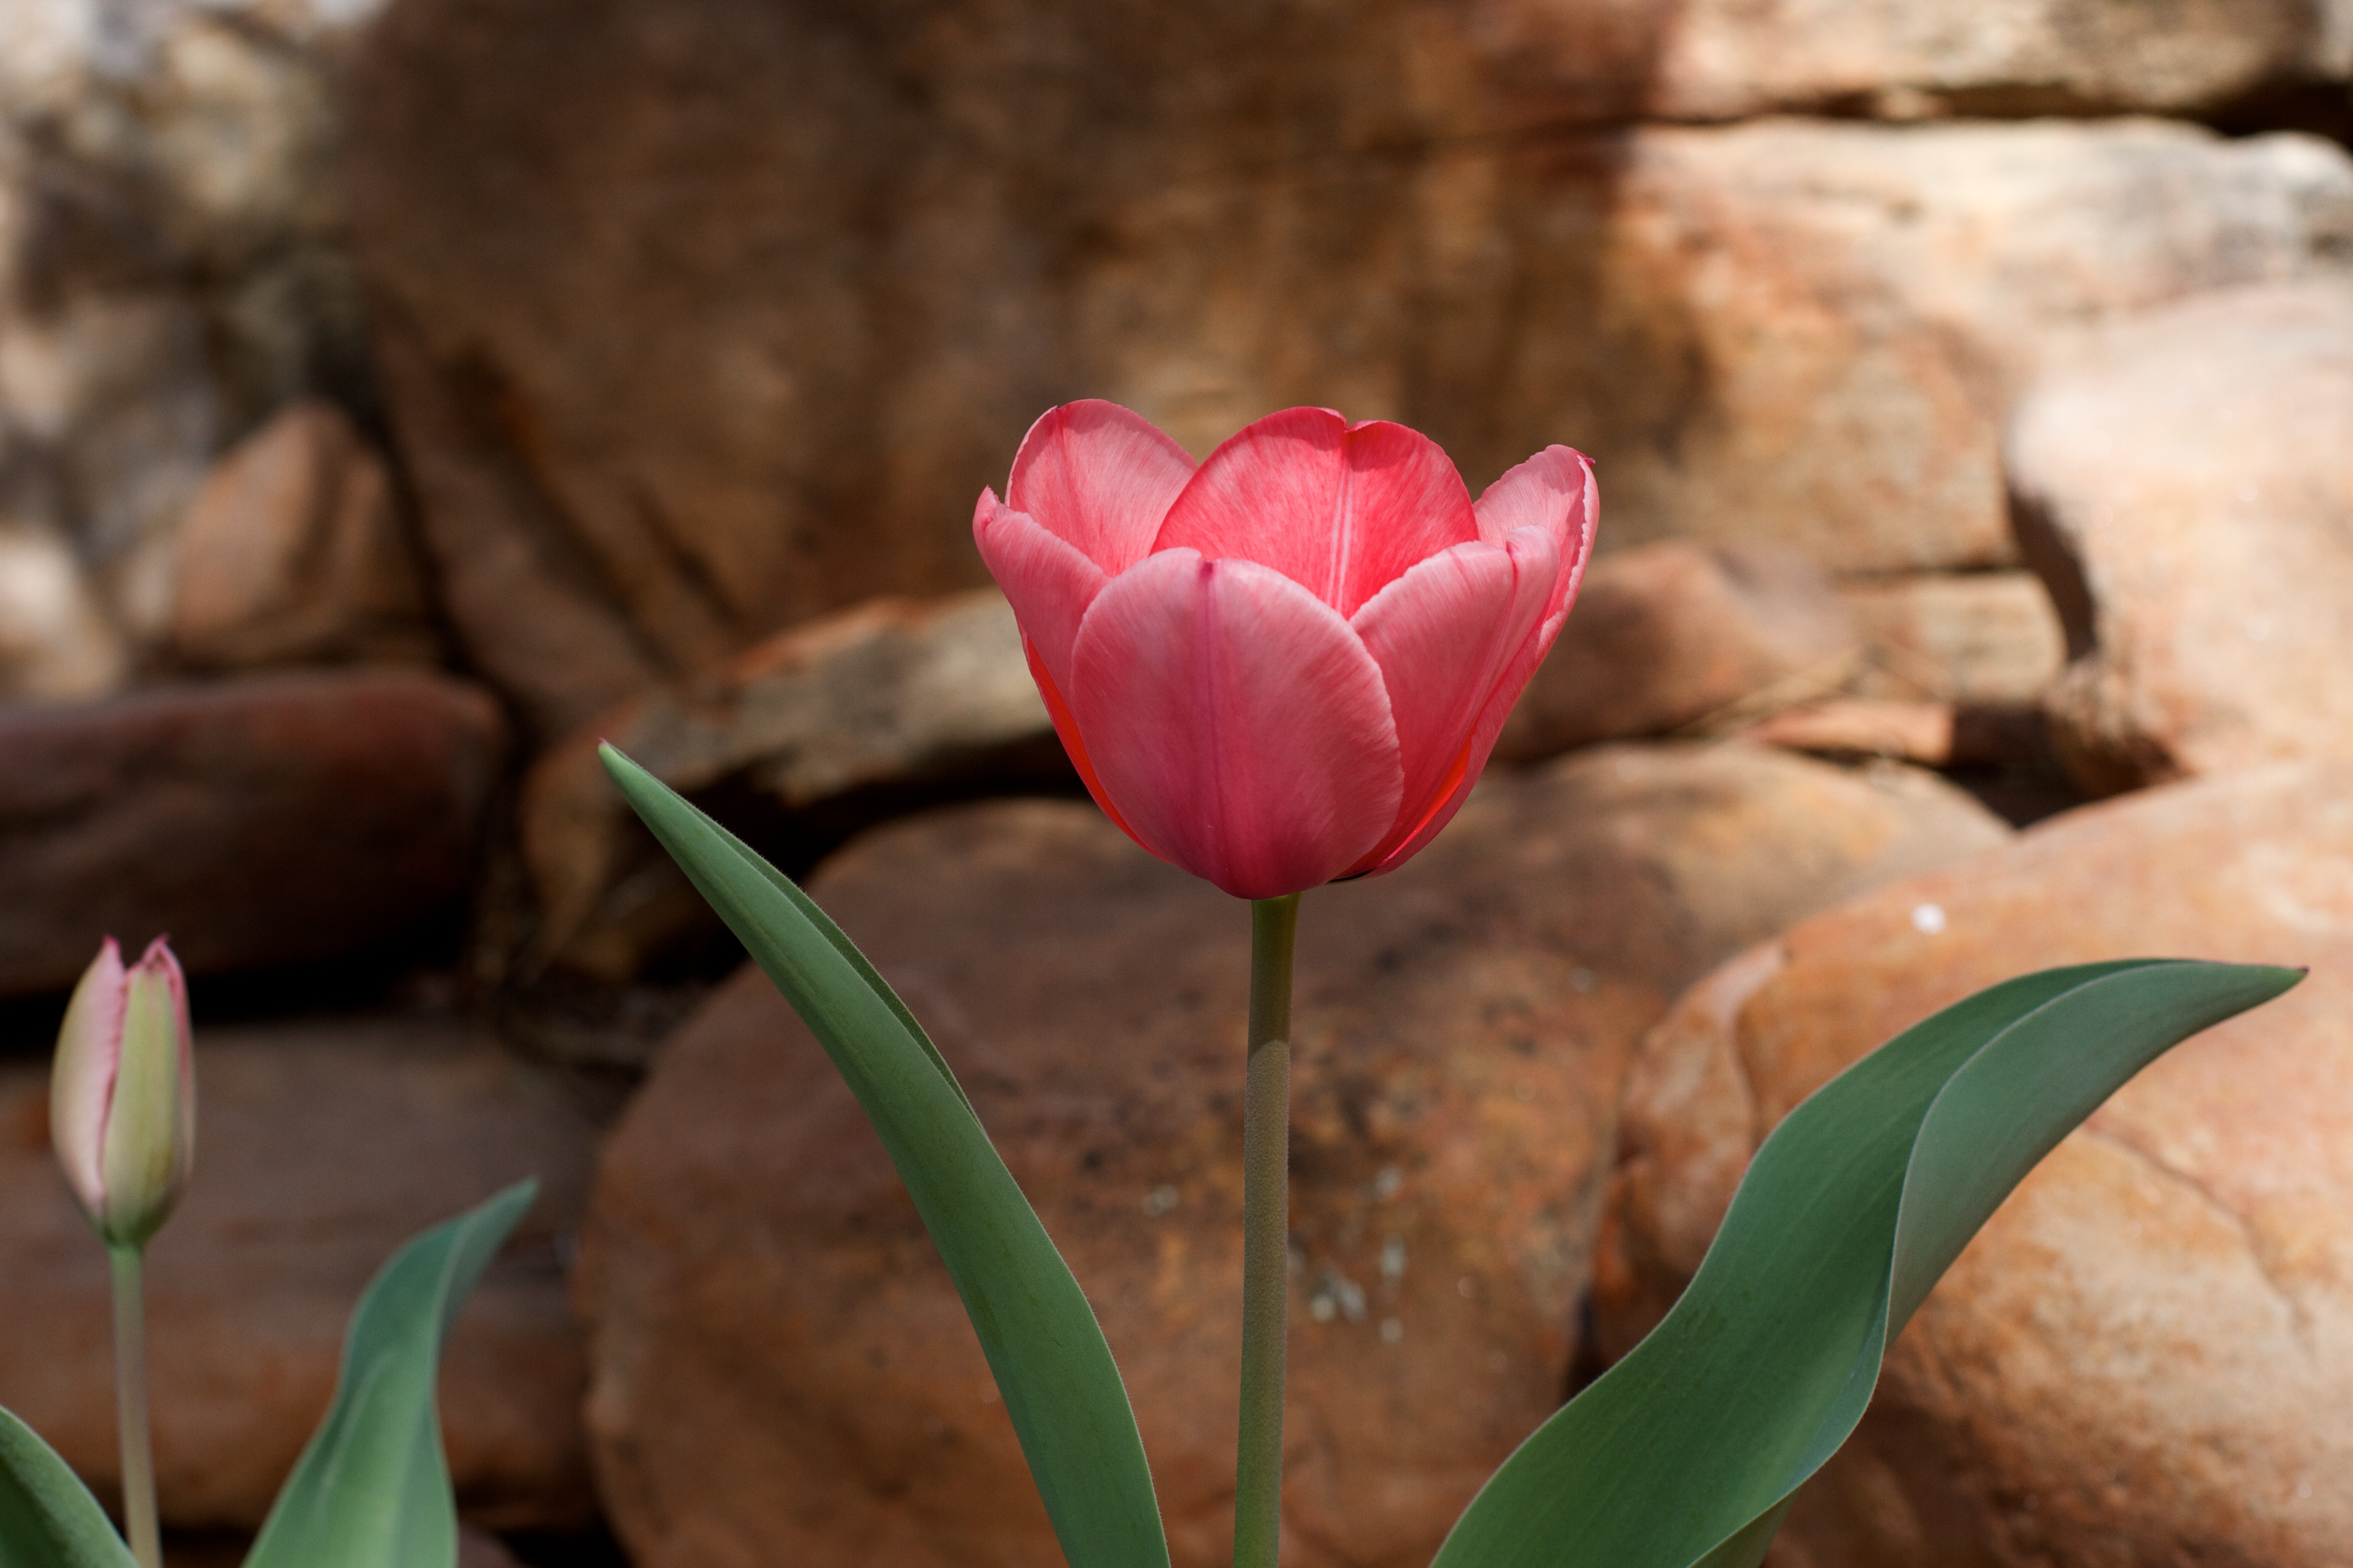
plant, flower, petal, tulip, botany, flora, firsttulip, macro photography, flowering plant, plant stem, land plant